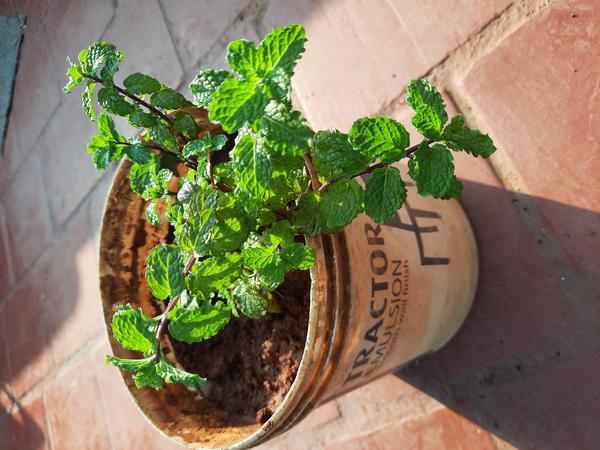
Plant: Mint